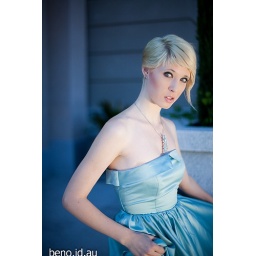
amy with blue eyes in blue dress